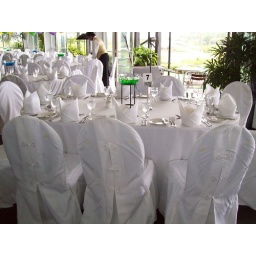
The prepared tables. The green dish in the middle of the table is actually colored water and lilies